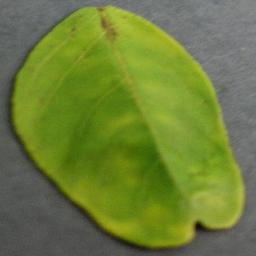
Label: Orange___Haunglongbing_(Citrus_greening)